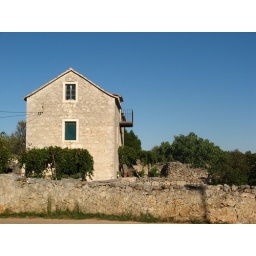
The family is very proud not just about the house but also about the many dry stone walls around the house and garden.